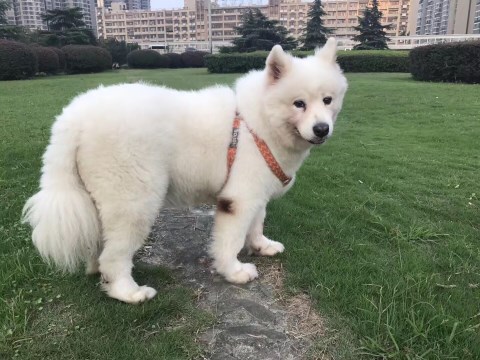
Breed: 2192-n000088-Samoyed